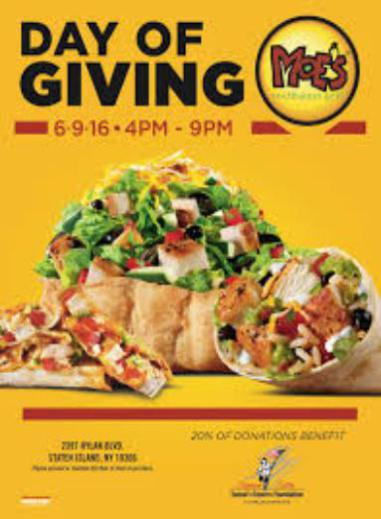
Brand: moe's southwest grill
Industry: Food